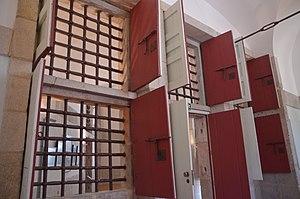
Intérieur du Centre portugais de photographies
Le Centre Portugais de Photographie est installé dans une vaste bâtisse avec de larges volumes et des résonances profondes. Cet édifice a abrité la cour d'appel de Porto jusqu'en 1961 puis une prison jusqu'en 1974. L'écrivain Camilo Castelo Branco a été par exemple détenu dans cette prison du 1ᵉʳ octobre 1860 au 17 octobre 1861 pour crime d'adultère.